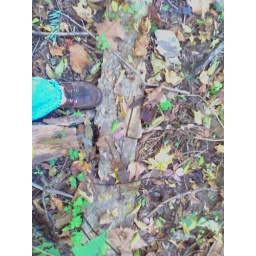
cavity of unknown bird in birch tree